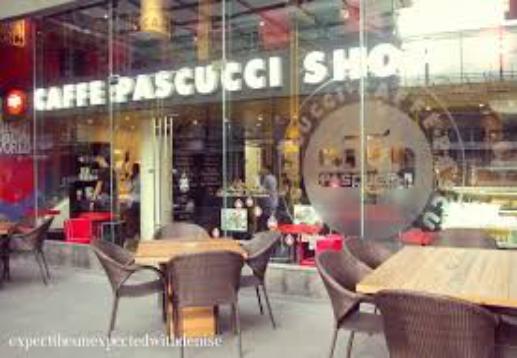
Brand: Caffe Pascucci
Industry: Food